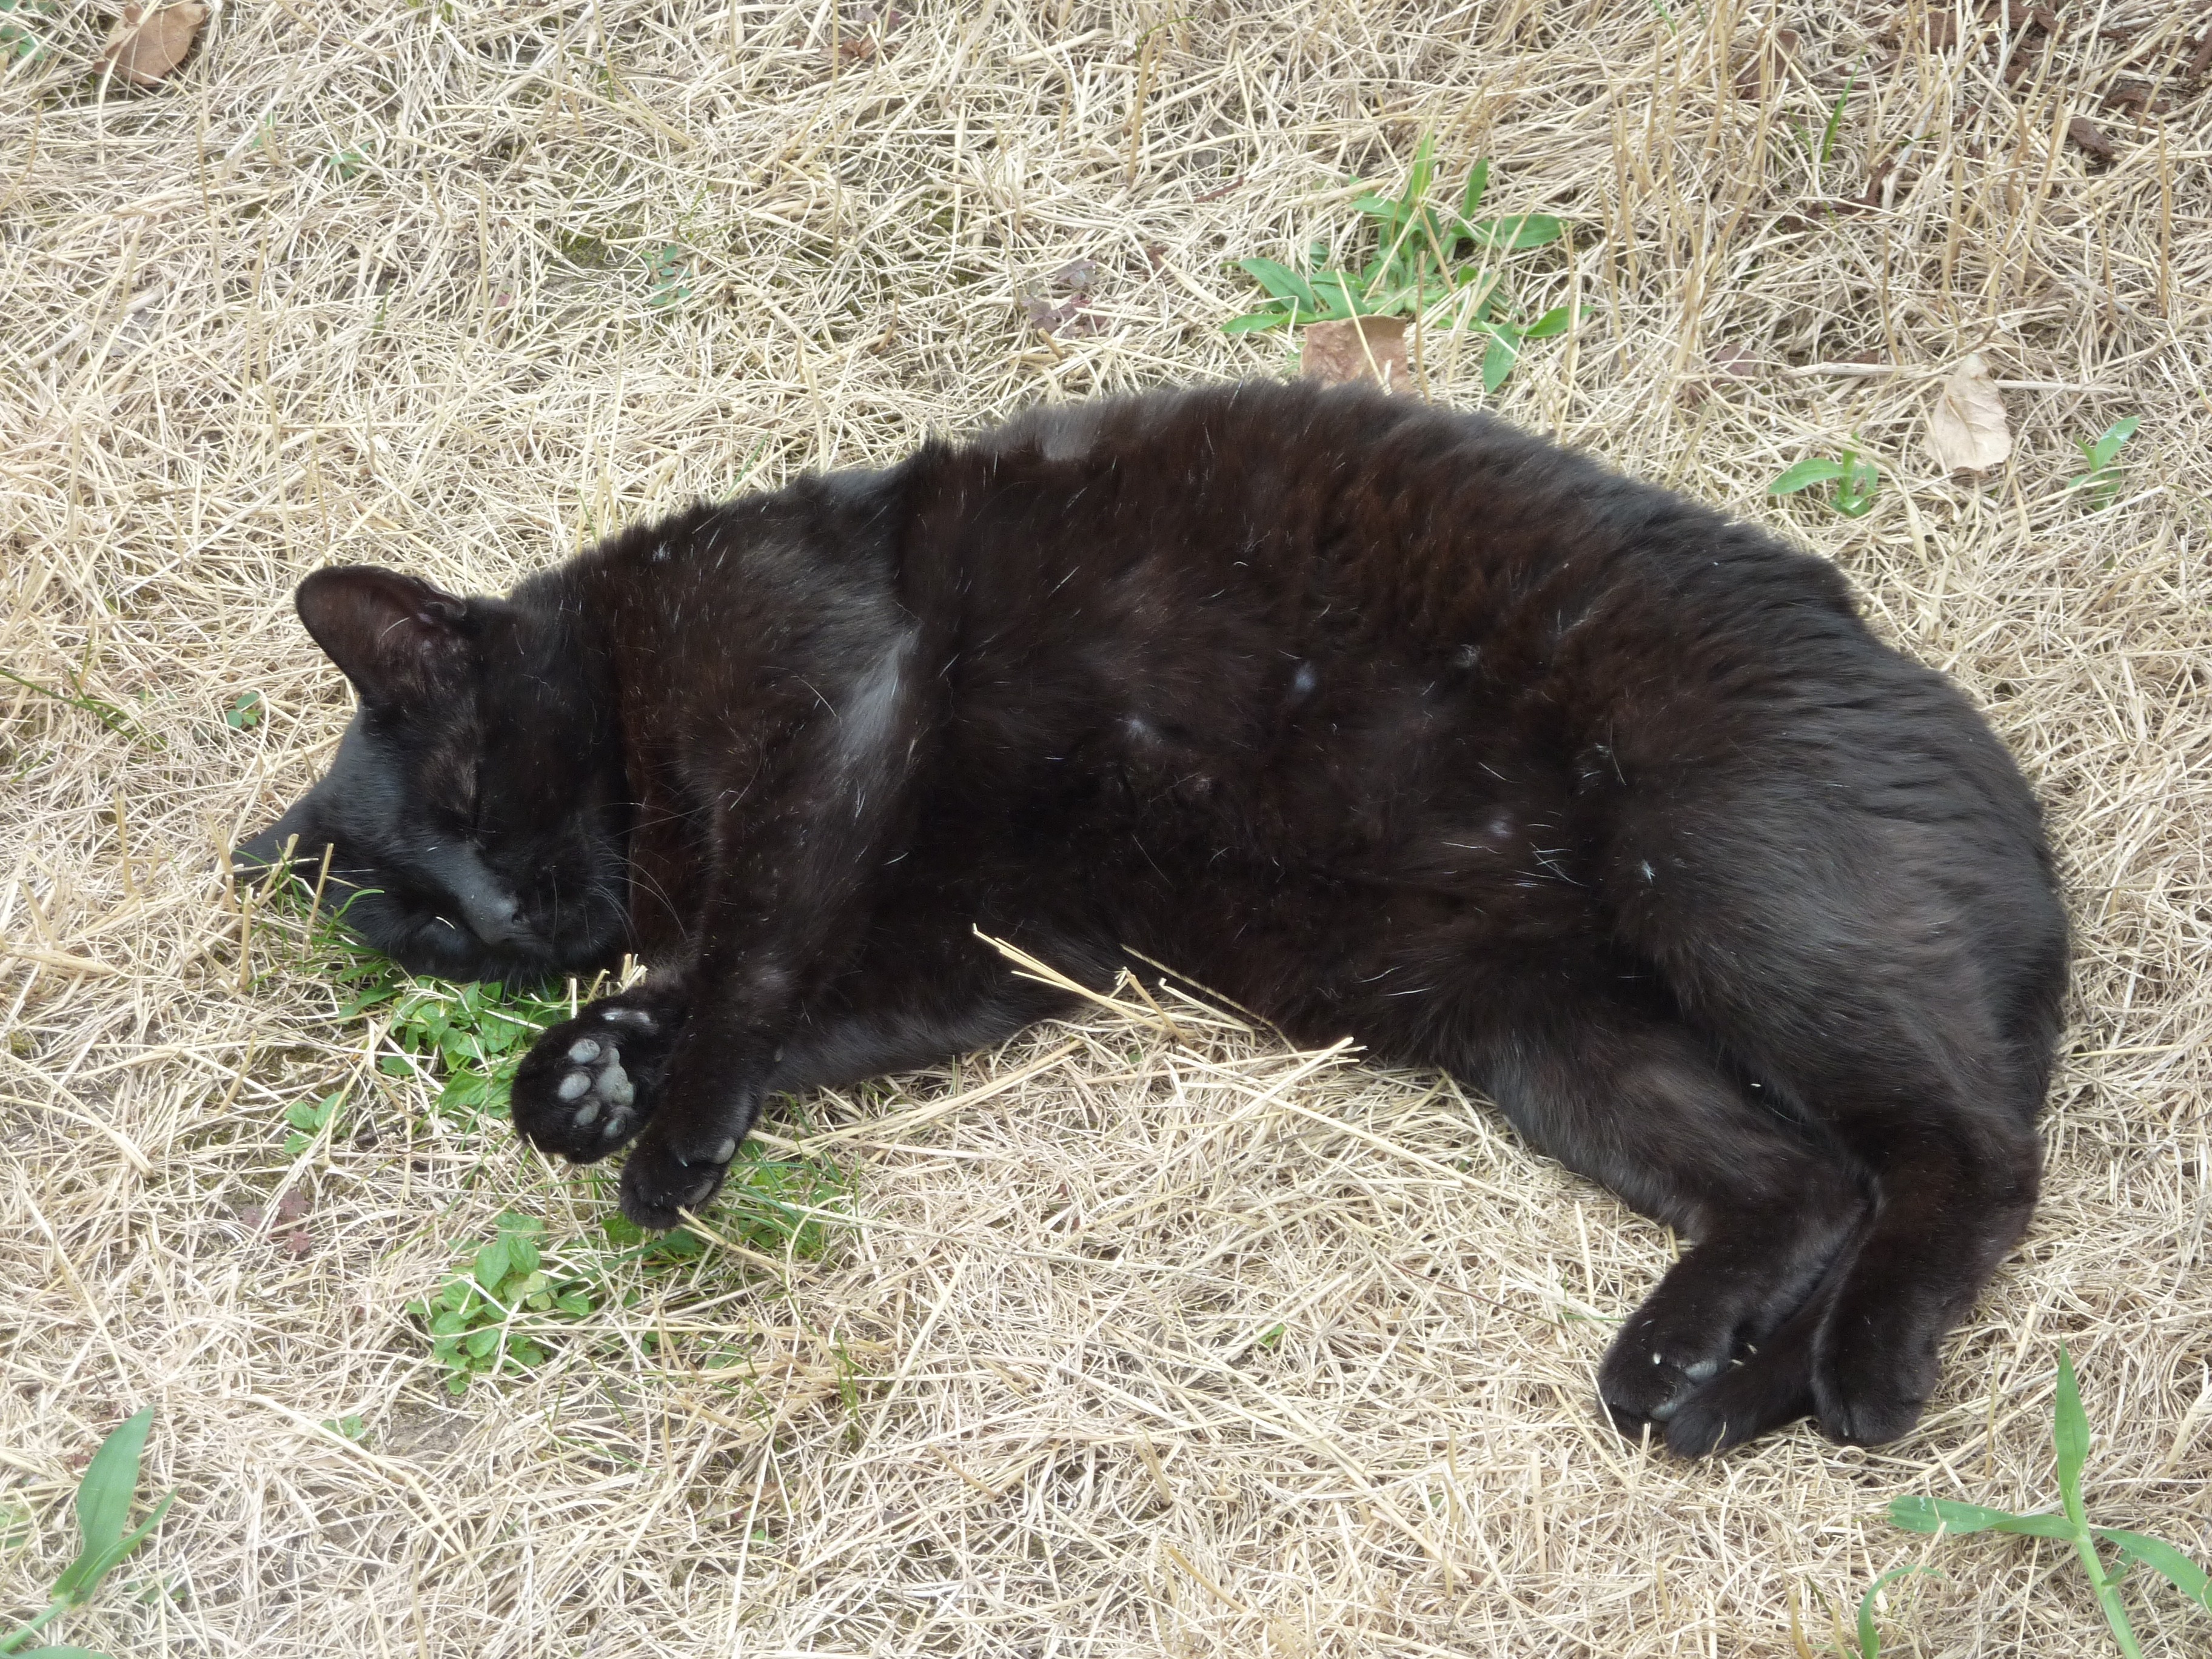
animal, cute, pet, cat, sleeping, feline, mammal, black cat, black, lazy, sleep, kitty, sleepy, vertebrate, tired, resting, exhausted, small to medium sized cats, cat like mammal, dog breed group